Marcus Thornton (basketball, born 1987)

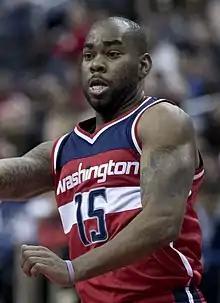
Thornton with the Washington Wizards in 2016

Marcus Terrell Thornton (born June 5, 1987) is an American professional basketball player. He played college basketball for the LSU Tigers before being selected in the second round of the 2009 NBA draft by the Miami Heat. He has played in the NBA for the New Orleans Hornets, Sacramento Kings, Brooklyn Nets, Boston Celtics, Phoenix Suns, Houston Rockets and Washington Wizards.